McMaster University

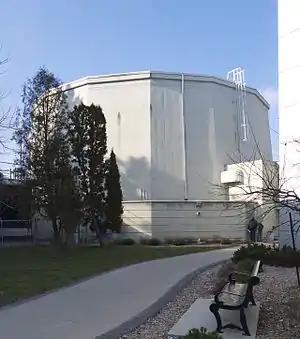
The McMaster Nuclear Reactor is the largest research reactor in the Commonwealth of Nations.

In addition, the university also operates the McMaster Nuclear Reactor, used for nuclear science and engineering research since 1959. The university regularly acquires an operating license for the reactor from the Canadian Nuclear Safety Commission, with the latest 10-year license issued on 1 July 2014. The swimming pool reactor is used for research, educational, and commercial applications such as neutron radiography, and medical radioisotope production; including 60 per cent of the world's supply of iodine-125, an isotope used in nuclear medicine to treat prostate cancer. The production of molybdenum-99 has occasionally been moved to the university's reactor, when production at the National Research Universal reactor was temporarily halted.